131 East 66th Street

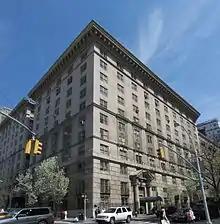
Studio Building in New York

The Studio Building is located on 131 East 66th Street on the Upper East Side of Manhattan, New York City.